Ike Robin

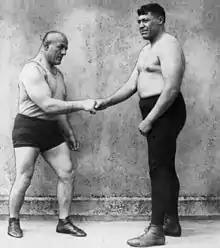
Robin and Stanislaus Zbyszko shake hands before their 1926 bout in Auckland.

In the final months of his career, Robin wrestled Polish-American wrestler Stanislaus Zbyszko at Auckland Town Hall on three occasions; over 1,000 people were turned away from the sold-out Town Hall during their bout on 22 June 1926. Although Zbyszko was billed as the World Heavyweight Champion, he had lost the title to Joe Stecher the previous year. According to one account by the "New Zealand Railways Magazine", one of their matches lasted for several hours before ending in a time limit draw which had "gone on for many weary hours and when midnight Saturday chimed and Sunday commenced the match had to cease". Zbyszko later praised Robin's wrestling abilities claiming that few wrestlers could equal Robin for strength and that "with proper training for two months or so, he would be a world-beater".